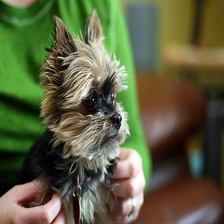
Species: dog
Breed: yorkshire terrier